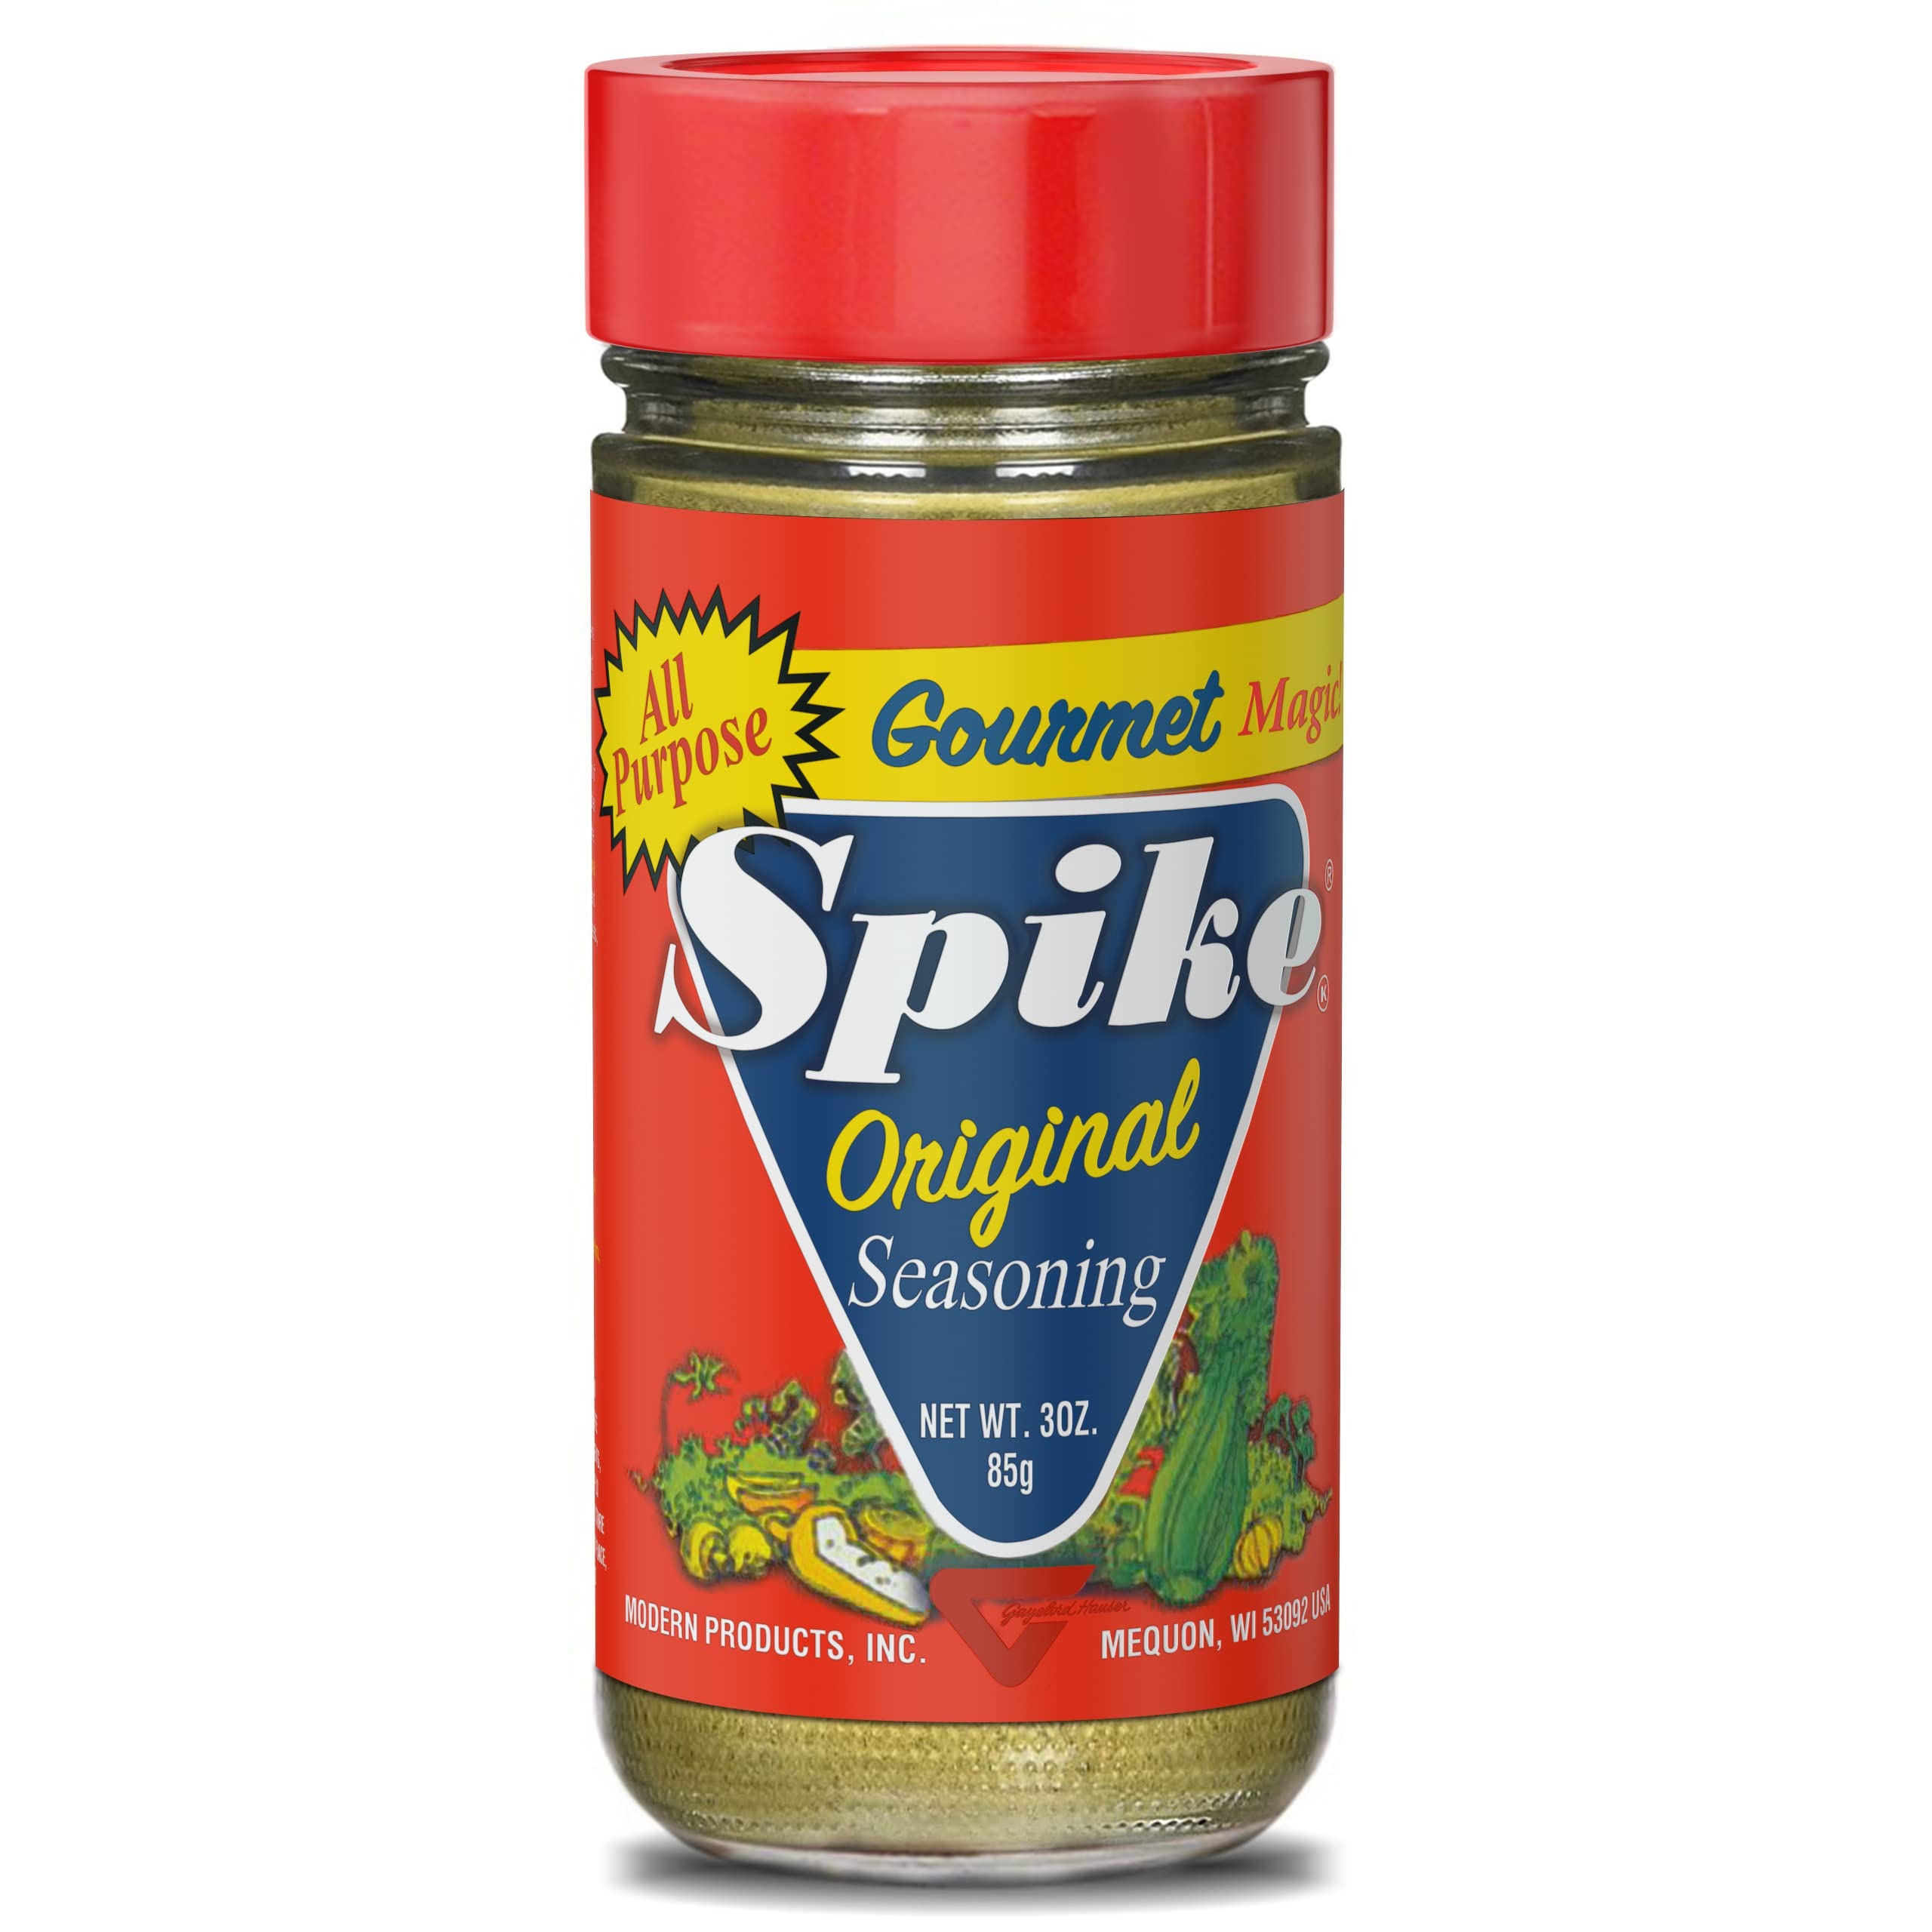
Item Name: Spike Seasoning, Original Gourmet Magic Seasoning Salt Blend - Seasonings and Spices for Cooking, Popcorn Seasoning, All-Purpose Seasoning for More Flavorful, Healthy Meals, 3 Oz
Bullet Point 1: YOUR GO-TO SEASONING: Create culinary magic with Spike’s all-in-one seasoning – every sprinkle adds zip and zest to fish, poultry, red meats, vegetables, eggs, soups, salads, dips, sauces, and marinades.   
Bullet Point 2: THE SEASONING SALT WITH LESS SODIUM: Compared with other leading seasoned salt brands, Spike Original Seasoning contains less sodium with just as much, if not more, flavor.   
Bullet Point 3: A NATURAL, NO ADDED MSG SEASONING: Vegan, gluten-free, and non-GMO, Spike Original Seasoning contains no artificial additives, preservatives, or added MSG.   
Bullet Point 4: AN ICONIC SEASONING BLEND: Spike’s original seasonings blend was created by Gayelord Hauser, a pioneering nutritionist who believed in healthy living without compromising the “tasty” things in life. 
Bullet Point 5: MADE IN THE USA BY A TRUSTED BRAND: Beloved by the world’s finest chefs and home cooks alike for almost 70 years, make a permanent place for Spike seasonings in your pantry staples.  
Value: 3.0
Unit: Ounce

Price: 5.075